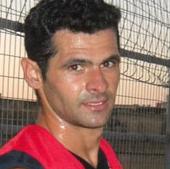
Age: 27